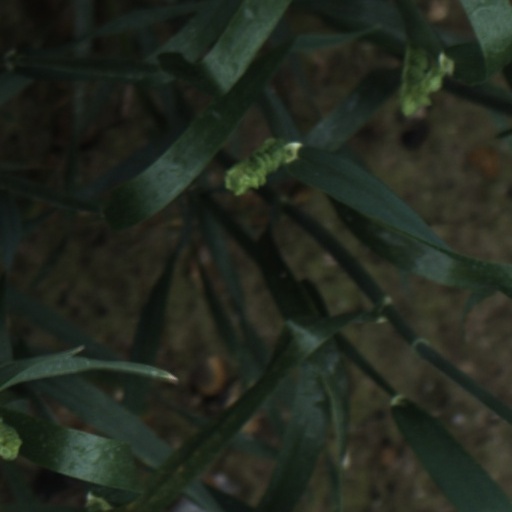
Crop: wheat